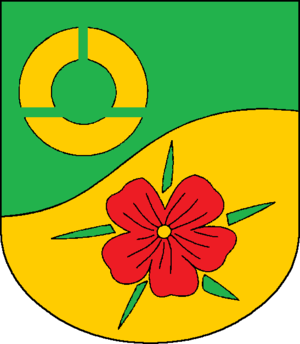
Kankelau est une commune allemande du Schleswig-Holstein, située dans l'arrondissement du duché de Lauenbourg, à huit kilomètres au nord-est de la ville de Schwarzenbek. Kankelau fait partie de l'Amt Schwarzenbek-Land qui regroupe 19 communes autour de Schwarzenbek.